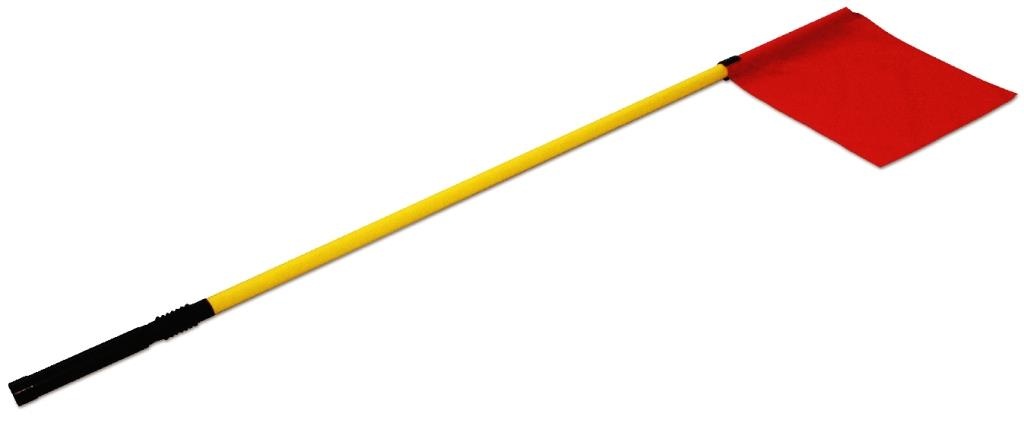
Sada vlajok na klince, flexibilná, s puzdrom VINEX
Közkedvelt flexibilis szögletzászló készlet (4 db szögletzászlót tartalmaz, erősített rugókkal, ABS műanyagból, piros színű zászlókkal), melynek a pályán való elhelyezése rendkívül egyszerű és praktikus. A szögletzászló végén látható műanyag hüvelyt fixen telepítjük a pálya szögletére. A szögletzászló rudazatát ezután könnyen ki- és behelyezhetjük.
Brand: Vinex
Category: Sporting Goods > Athletics > Coaching & Officiating > Officiating Flags > Corner Flags